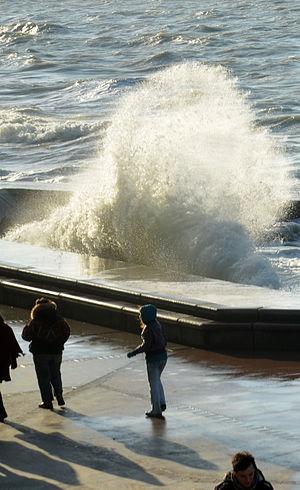
Eclatement de vagues contre la digue de Wimereux (détroit du Pas de Calais
Wimereux est une commune française située dans le département du Pas-de-Calais en région Hauts-de-France.